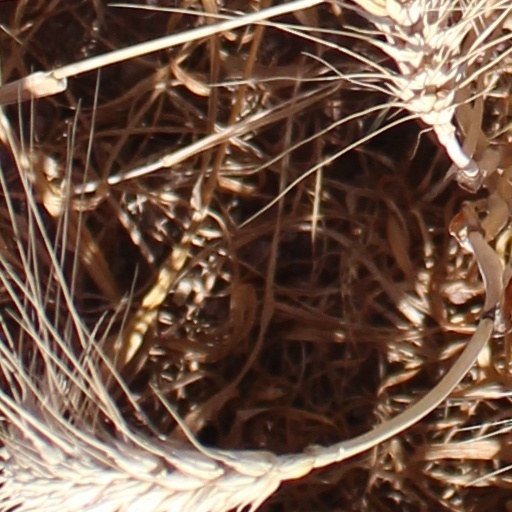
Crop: wheat